Maui

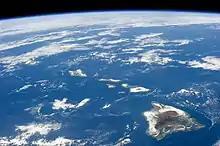
Maui (center right, with Molokai, Lānai, and Kahoolawe to its left) as seen from the International Space Station

Maui is the second-largest island in the Hawaiian archipelago, at 727.2 square miles (1,883 km). It is the 17th-largest in the United States. Maui is one of Maui County's five sizable islands, along with Molokai, Lānai, Kahoolawe and Molokini.